Toyota Mark II

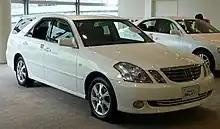
2006 Toyota Mark II Blit

The Tourer S came with a 1JZ-GE engine, 4-speed automatic and several options either standard (such as ABS and control) or not present (a factory limited-slip differential) in either the Grande or Grande G.